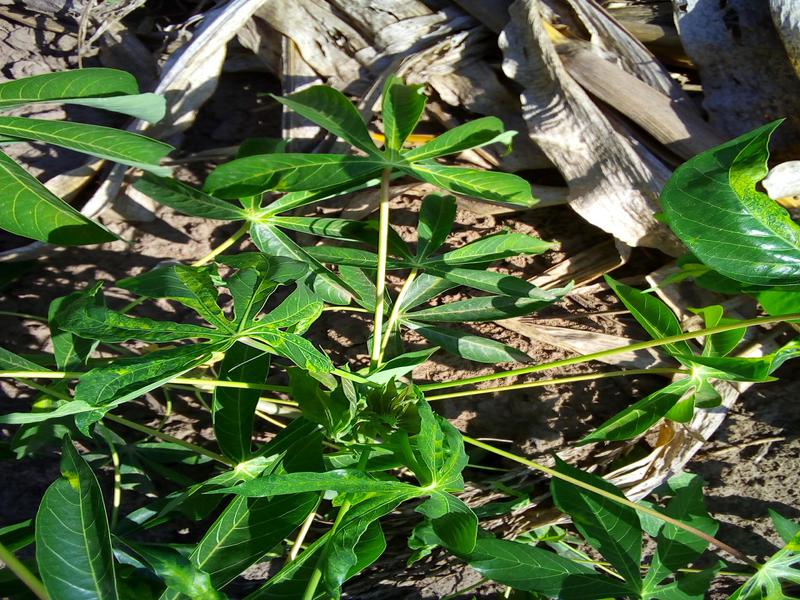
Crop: cassava
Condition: mosaic_disease